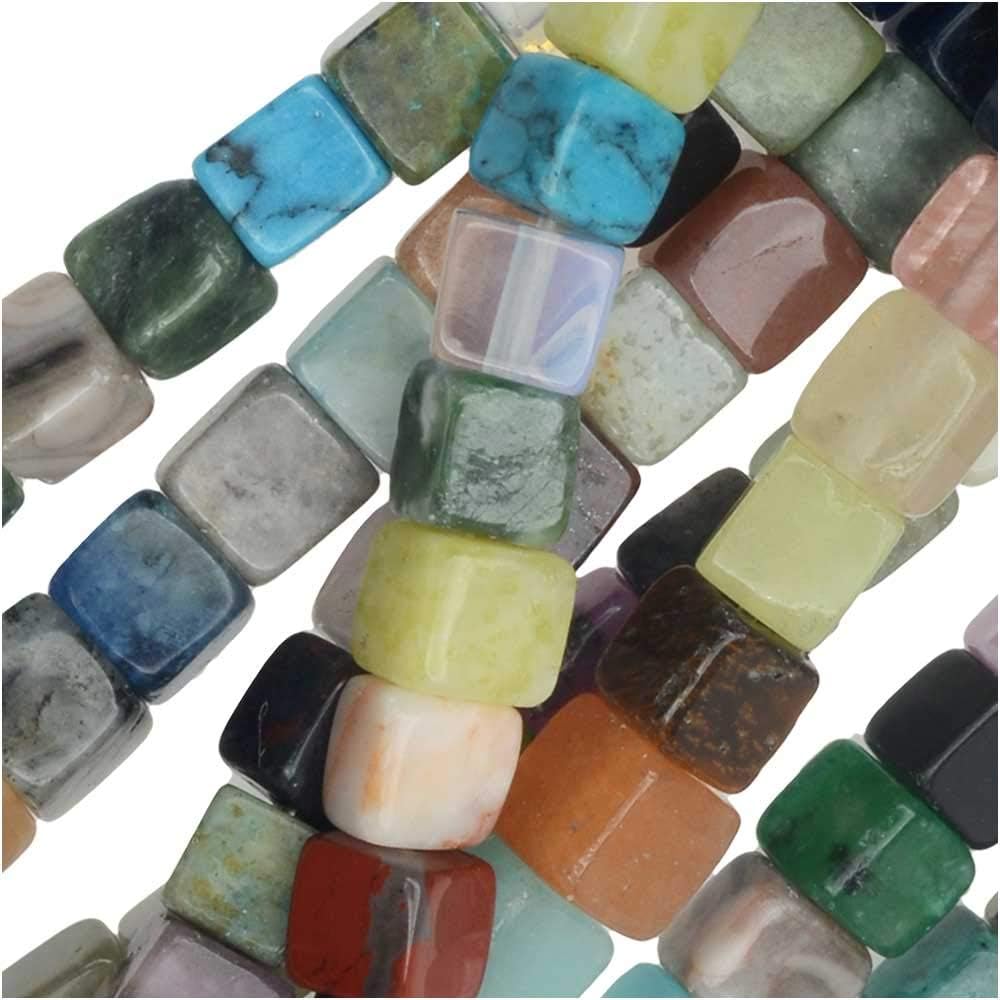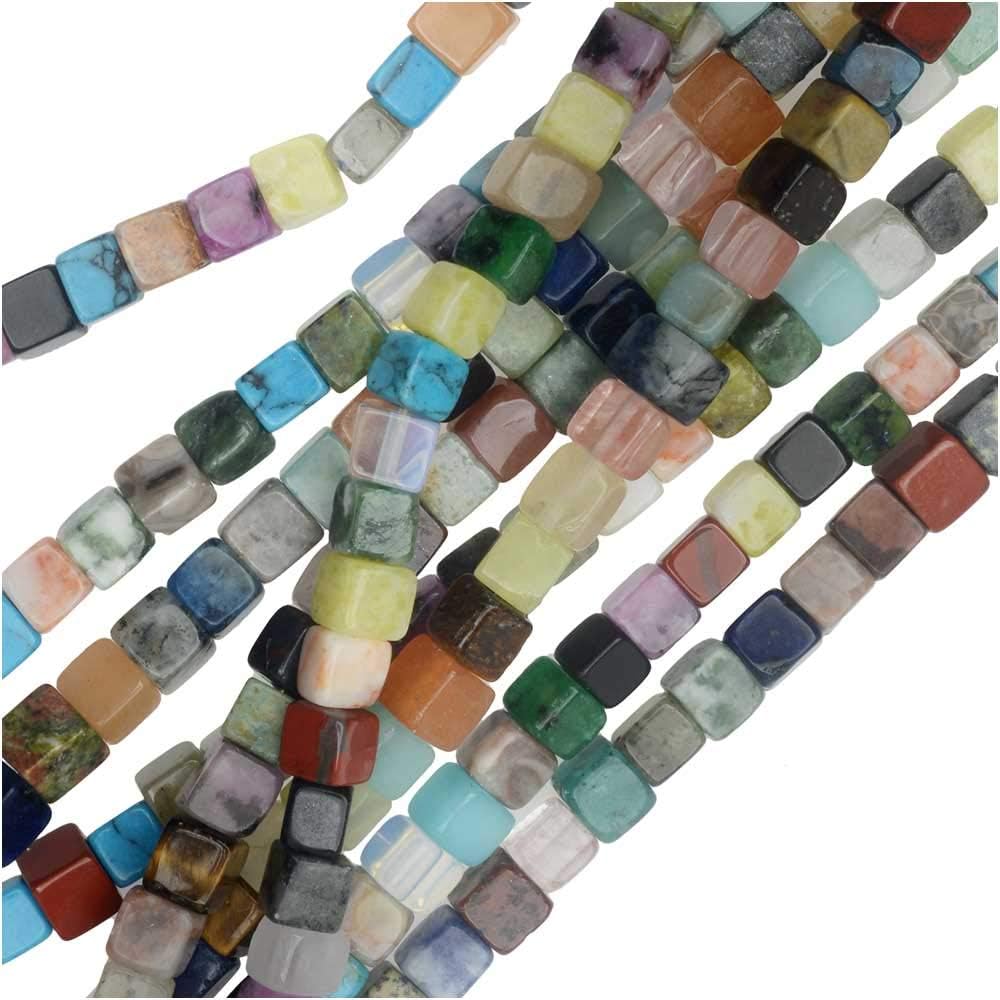
Gemstone Beads, Mixed Stones, Square Cube 4mm, 15.5 Inch Strand, Multi-Colored
Category: Amazon Home
A great way to get a varied selection of beads without having to purchase large quantities of each. Semi-precious gemstone beads on each strand may include any or all of the following: olive jade, sodalite, dyed purple serpentine, dyed green serpentine, unakite, yellow turquoise, stabilized turquoise, turquoise howlite, white howlite, green aventurine, red aventurine, desert jasper, russian jade serpentine, various color jaspers. Temporarily strung. Measurements: each bead is a cube approximately 4mm to a side. Holes are less than 1mm in diameter.
Features: A great way to get a varied selection of beads without having to purchase large quantities of each. Semi-precious gemstone beads on each strand may include any or all of the following: olive jade, sodalite, dyed purple serpentine, dyed green serpentine, unakite, yellow turquoise, stabilized turquoise, turquoise howlite, white howlite, green aventurine, red aventurine, desert jasper, russian jade serpentine, various color jaspers. Temporarily strung. | Measurements: each bead is a cube approximately 4mm to a side. Holes are less than 1mm in diameter.